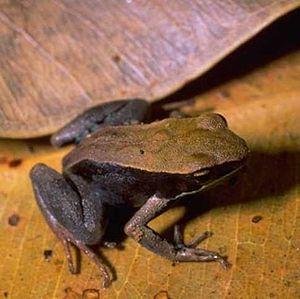
Mantella betsileo est une espèce d'amphibiens de la famille des Mantellidae.
Les amphibiens de Madagascar sont représentés exclusivement par des espèces de l'ordre des anoures.